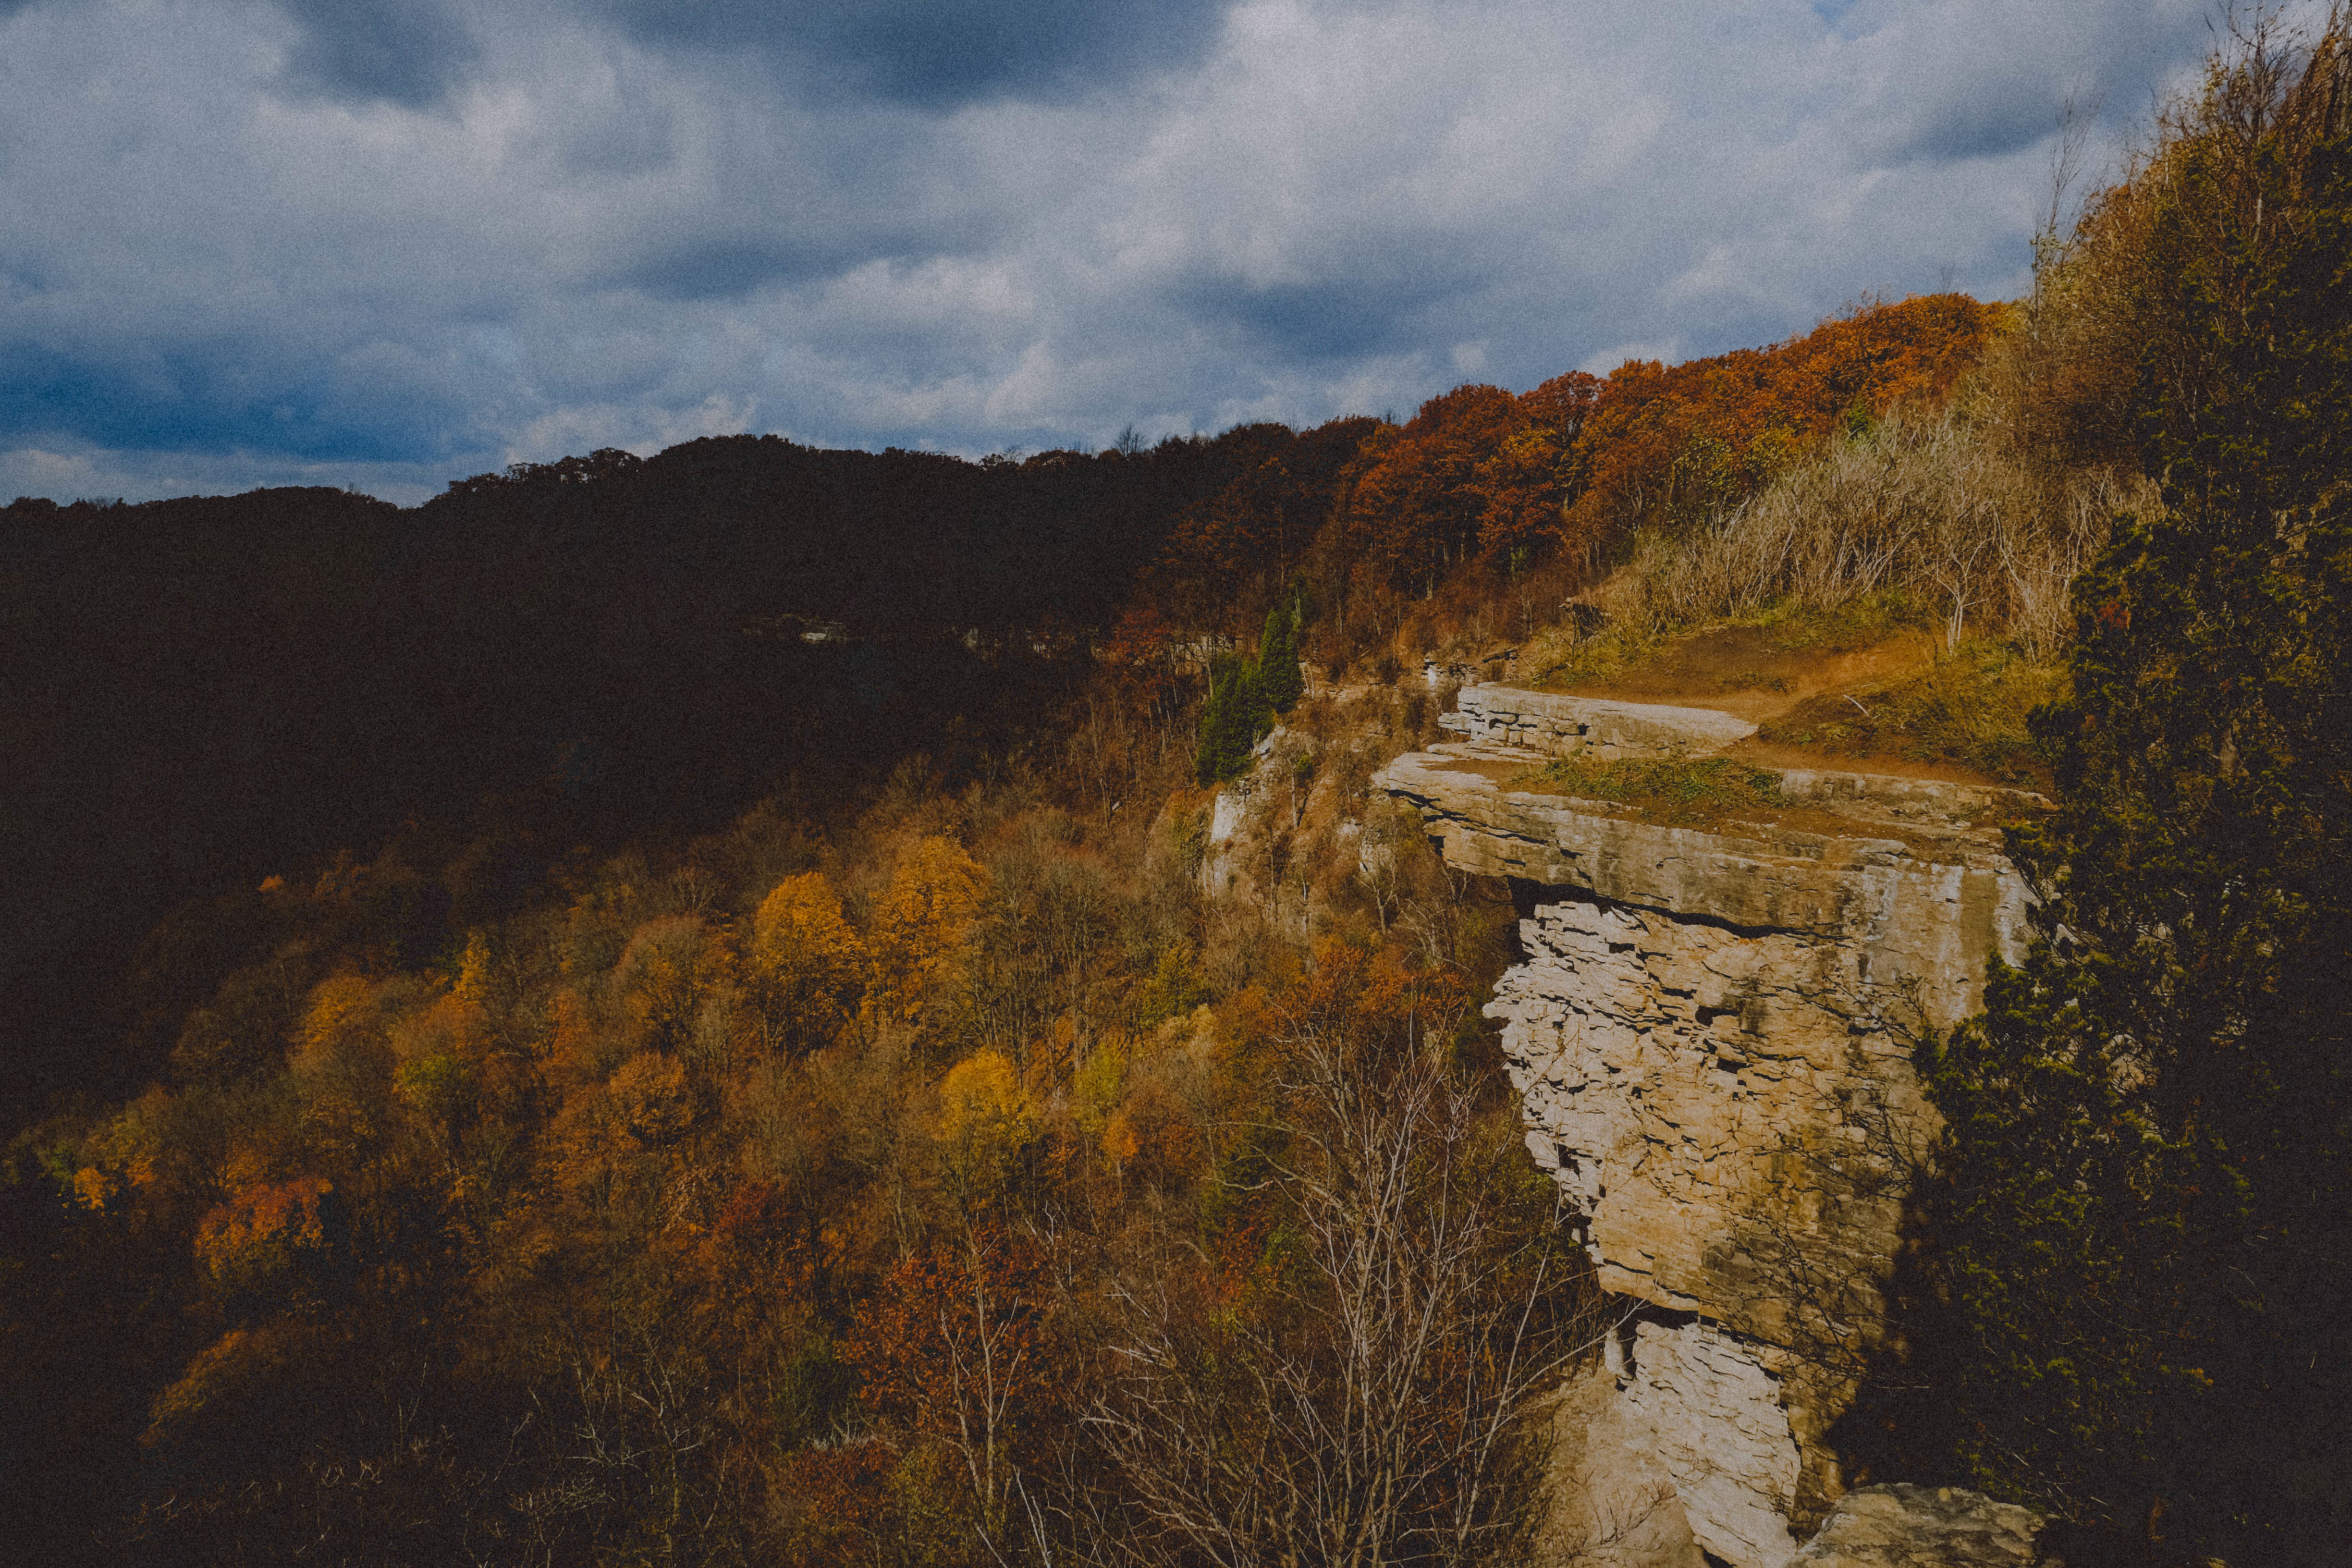
landscape, tree, nature, rock, wilderness, mountain, leaf, hill, valley, cliff, reflection, autumn, terrain, season, ridge, geology, rural area, landform, geographical feature, mountainous landforms